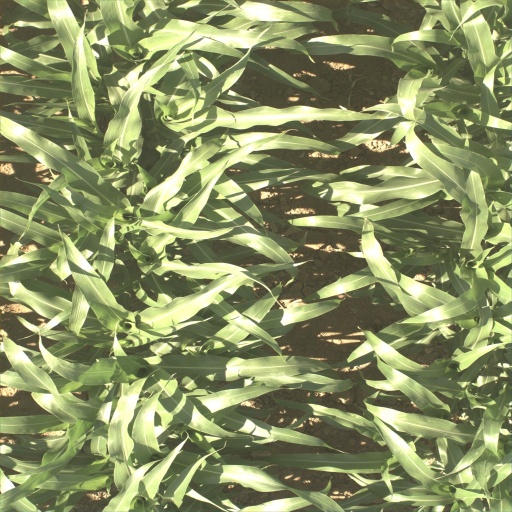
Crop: sorghum